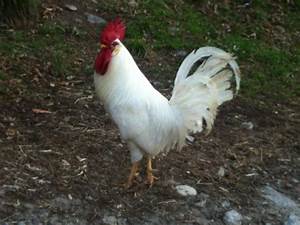
Label: gallina